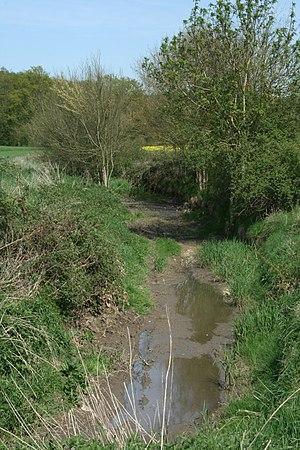
Le lit du Lunain asséché, dans la commune de Vaux-sur-Lunain en Seine et Marne - France.
Le Lunain est une rivière française, affluent du Loing et donc sous-affluent de la Seine, coulant dans les départements de l'Yonne et de Seine-et-Marne.
Vaux-sur-Lunain est une commune française située dans le département de Seine-et-Marne en région Île-de-France.